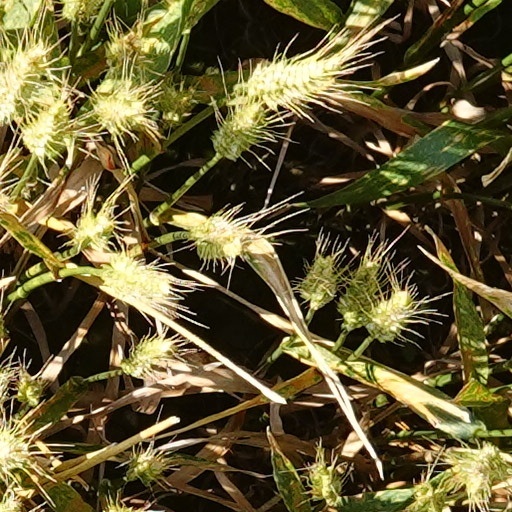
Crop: wheat